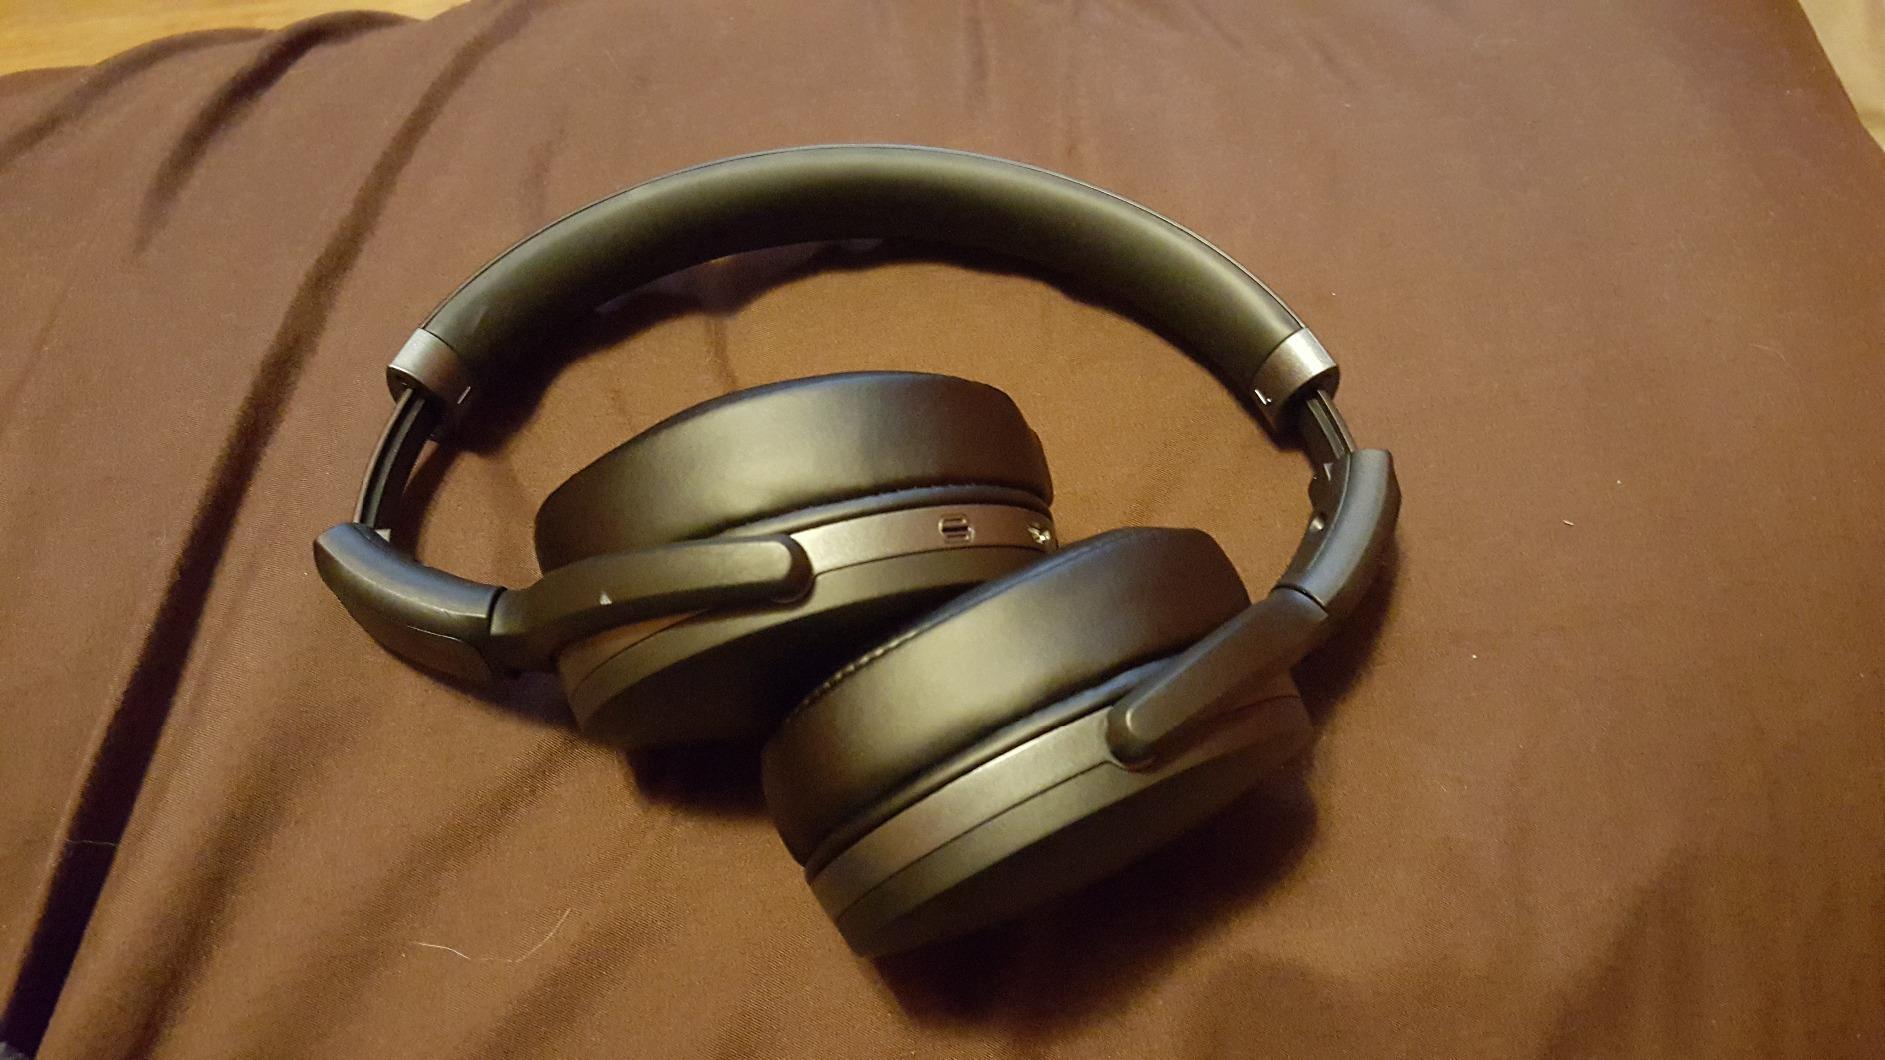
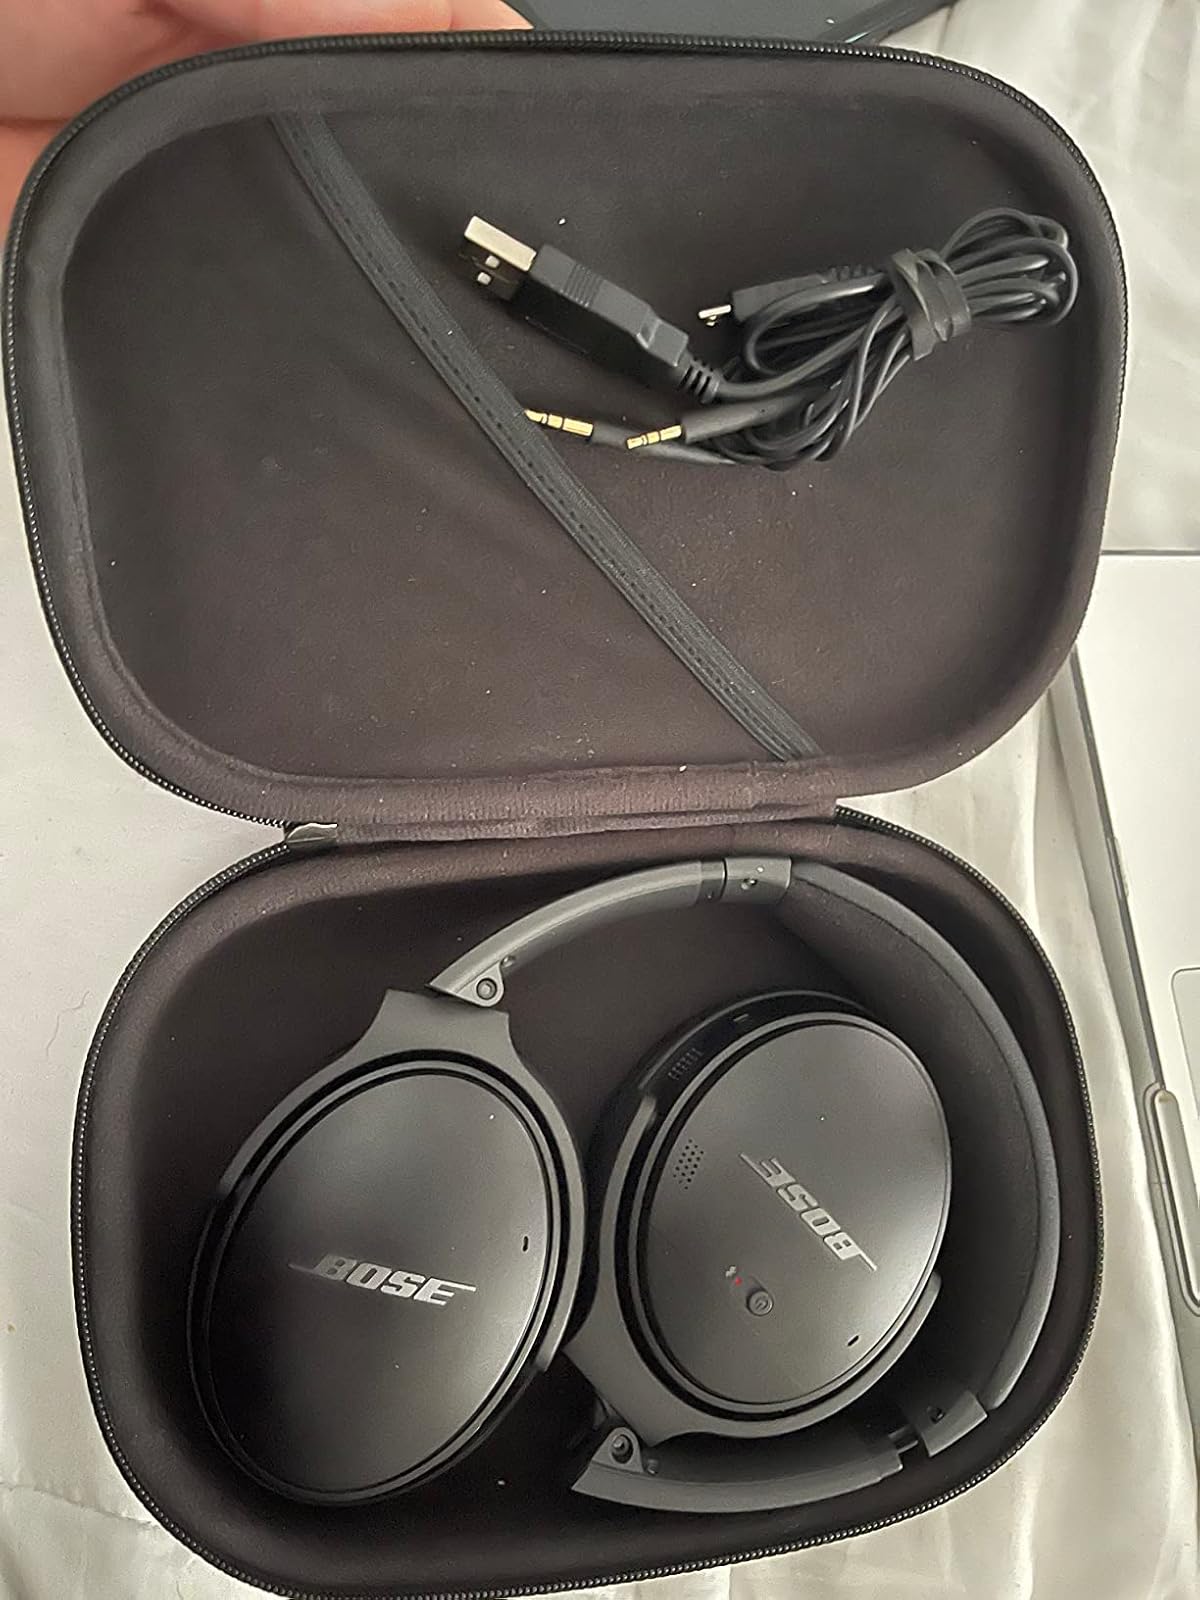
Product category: headphones
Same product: no